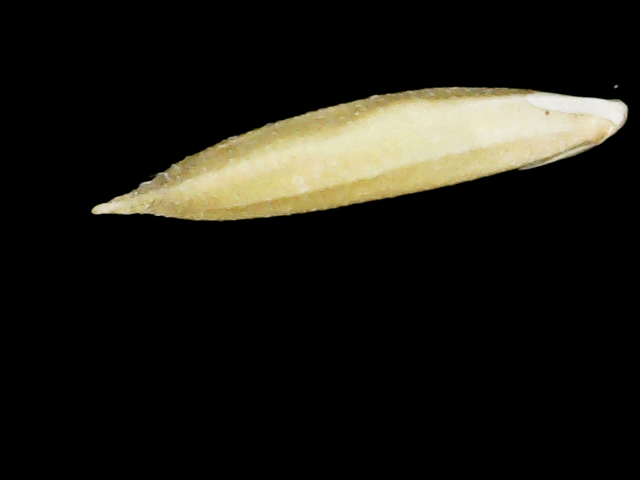
Rice variety: Binadhan25